Sandtorg Church

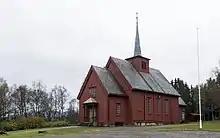
View of the church

The old Trondenes Municipality was long and the old Trondenes Church was located at the north end of the municipality, about away. For many years, the people in the southern part of the municipality pushed for their own church. In 1918, the architect Sigurd Bjørhovde was hired to design a church by redesigning and enlarging an old meeting house that the municipality owned. The architect raised the roof of the old building and tried to use Swiss chalet style elements in the whole design. Due to hard economic times, the municipality did not have the funding until 1932. The church was completed in 1933 and it was consecrated on 13 July 1933 by the Bishop Eivind Berggrav.